Selina Meyer

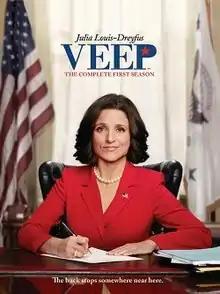
Julia Louis-Dreyfus as Selina Meyer in a DVD cover for season 1 of "Veep"

Selina Catherine Meyer (née Eaton) is a fictional character portrayed by Julia Louis-Dreyfus on the HBO television comedy series "Veep". Louis-Dreyfus has been critically acclaimed for the role, earning a record-breaking six consecutive Primetime Emmy Award for Outstanding Lead Actress in a Comedy Series awards and five Golden Globe Award for Best Actress – Television Series Musical or Comedy nominations.